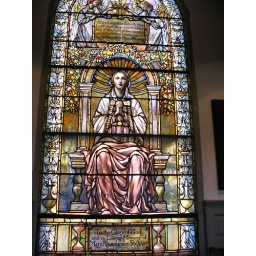
beautiful stained glass window in a tiny church in Newport